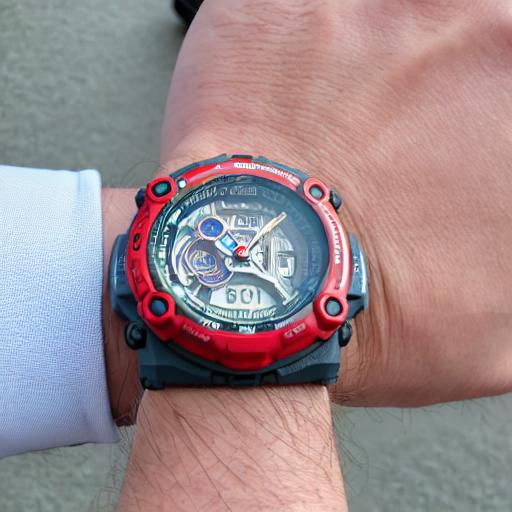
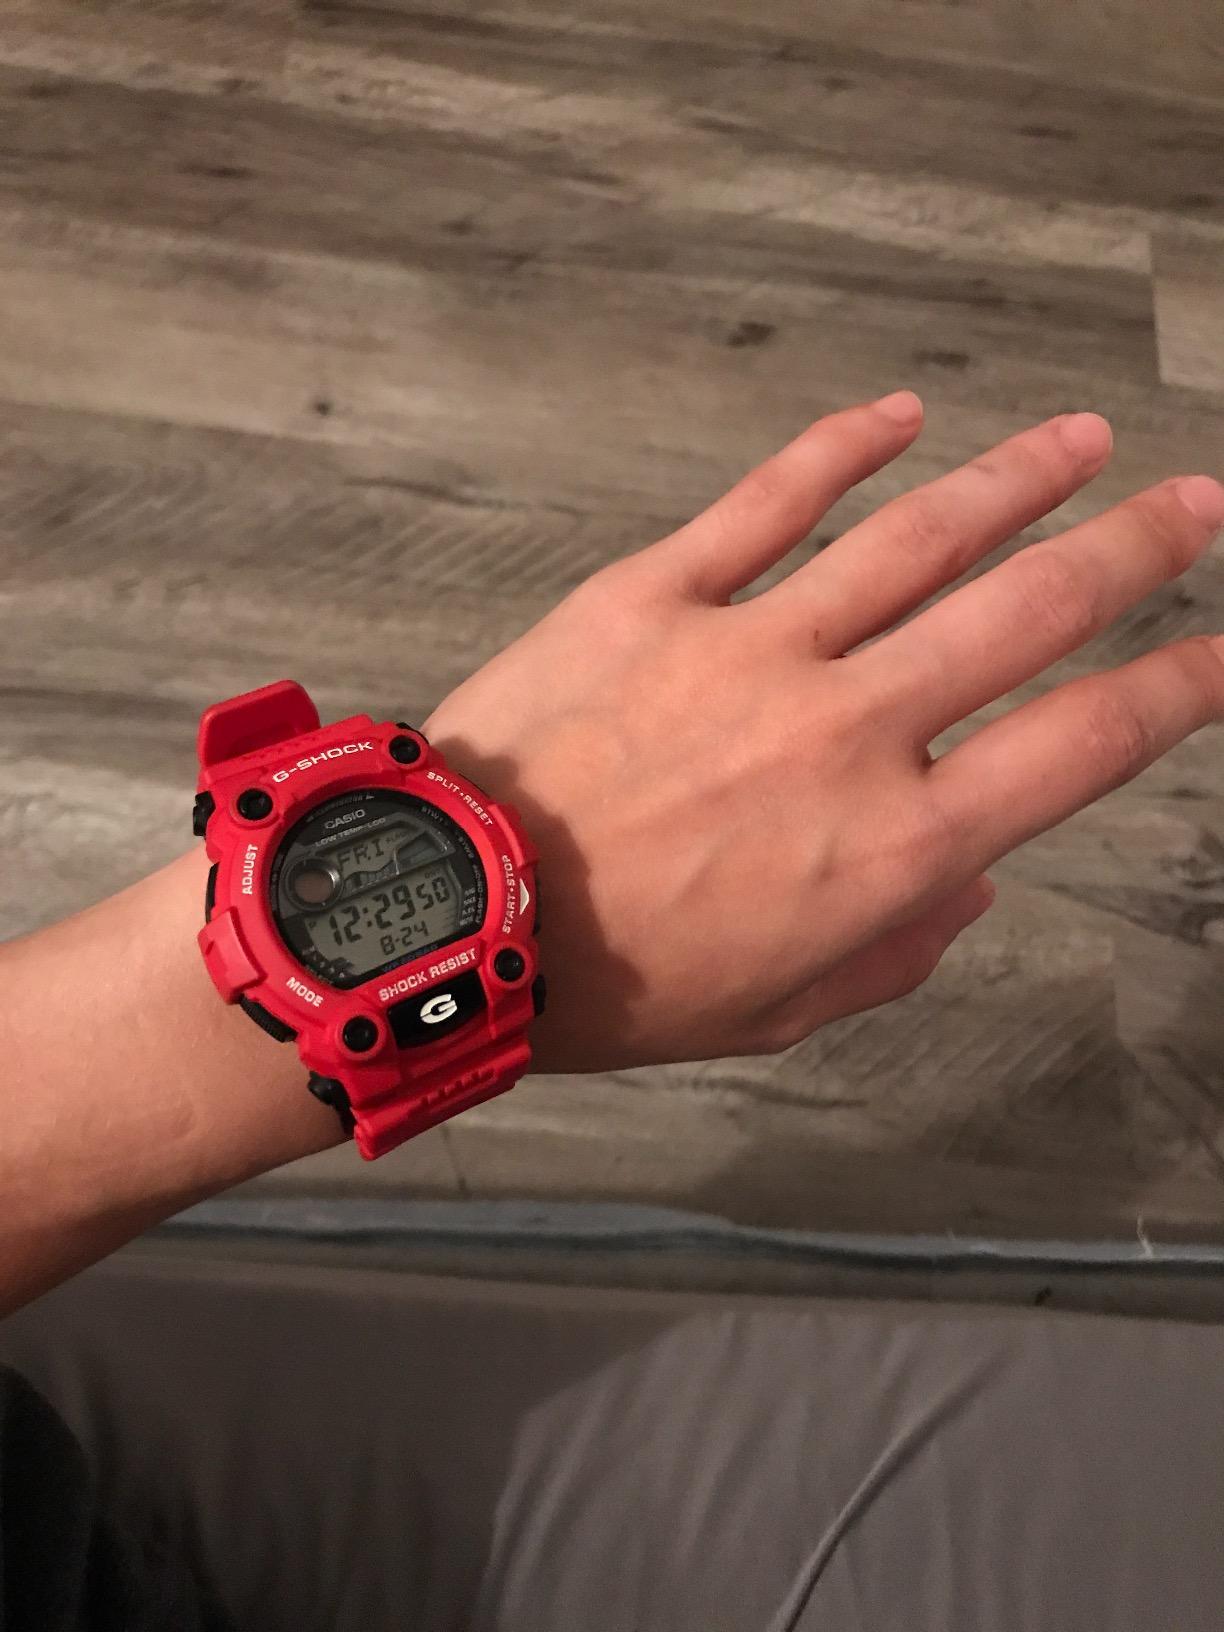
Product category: accessories_watch
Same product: no